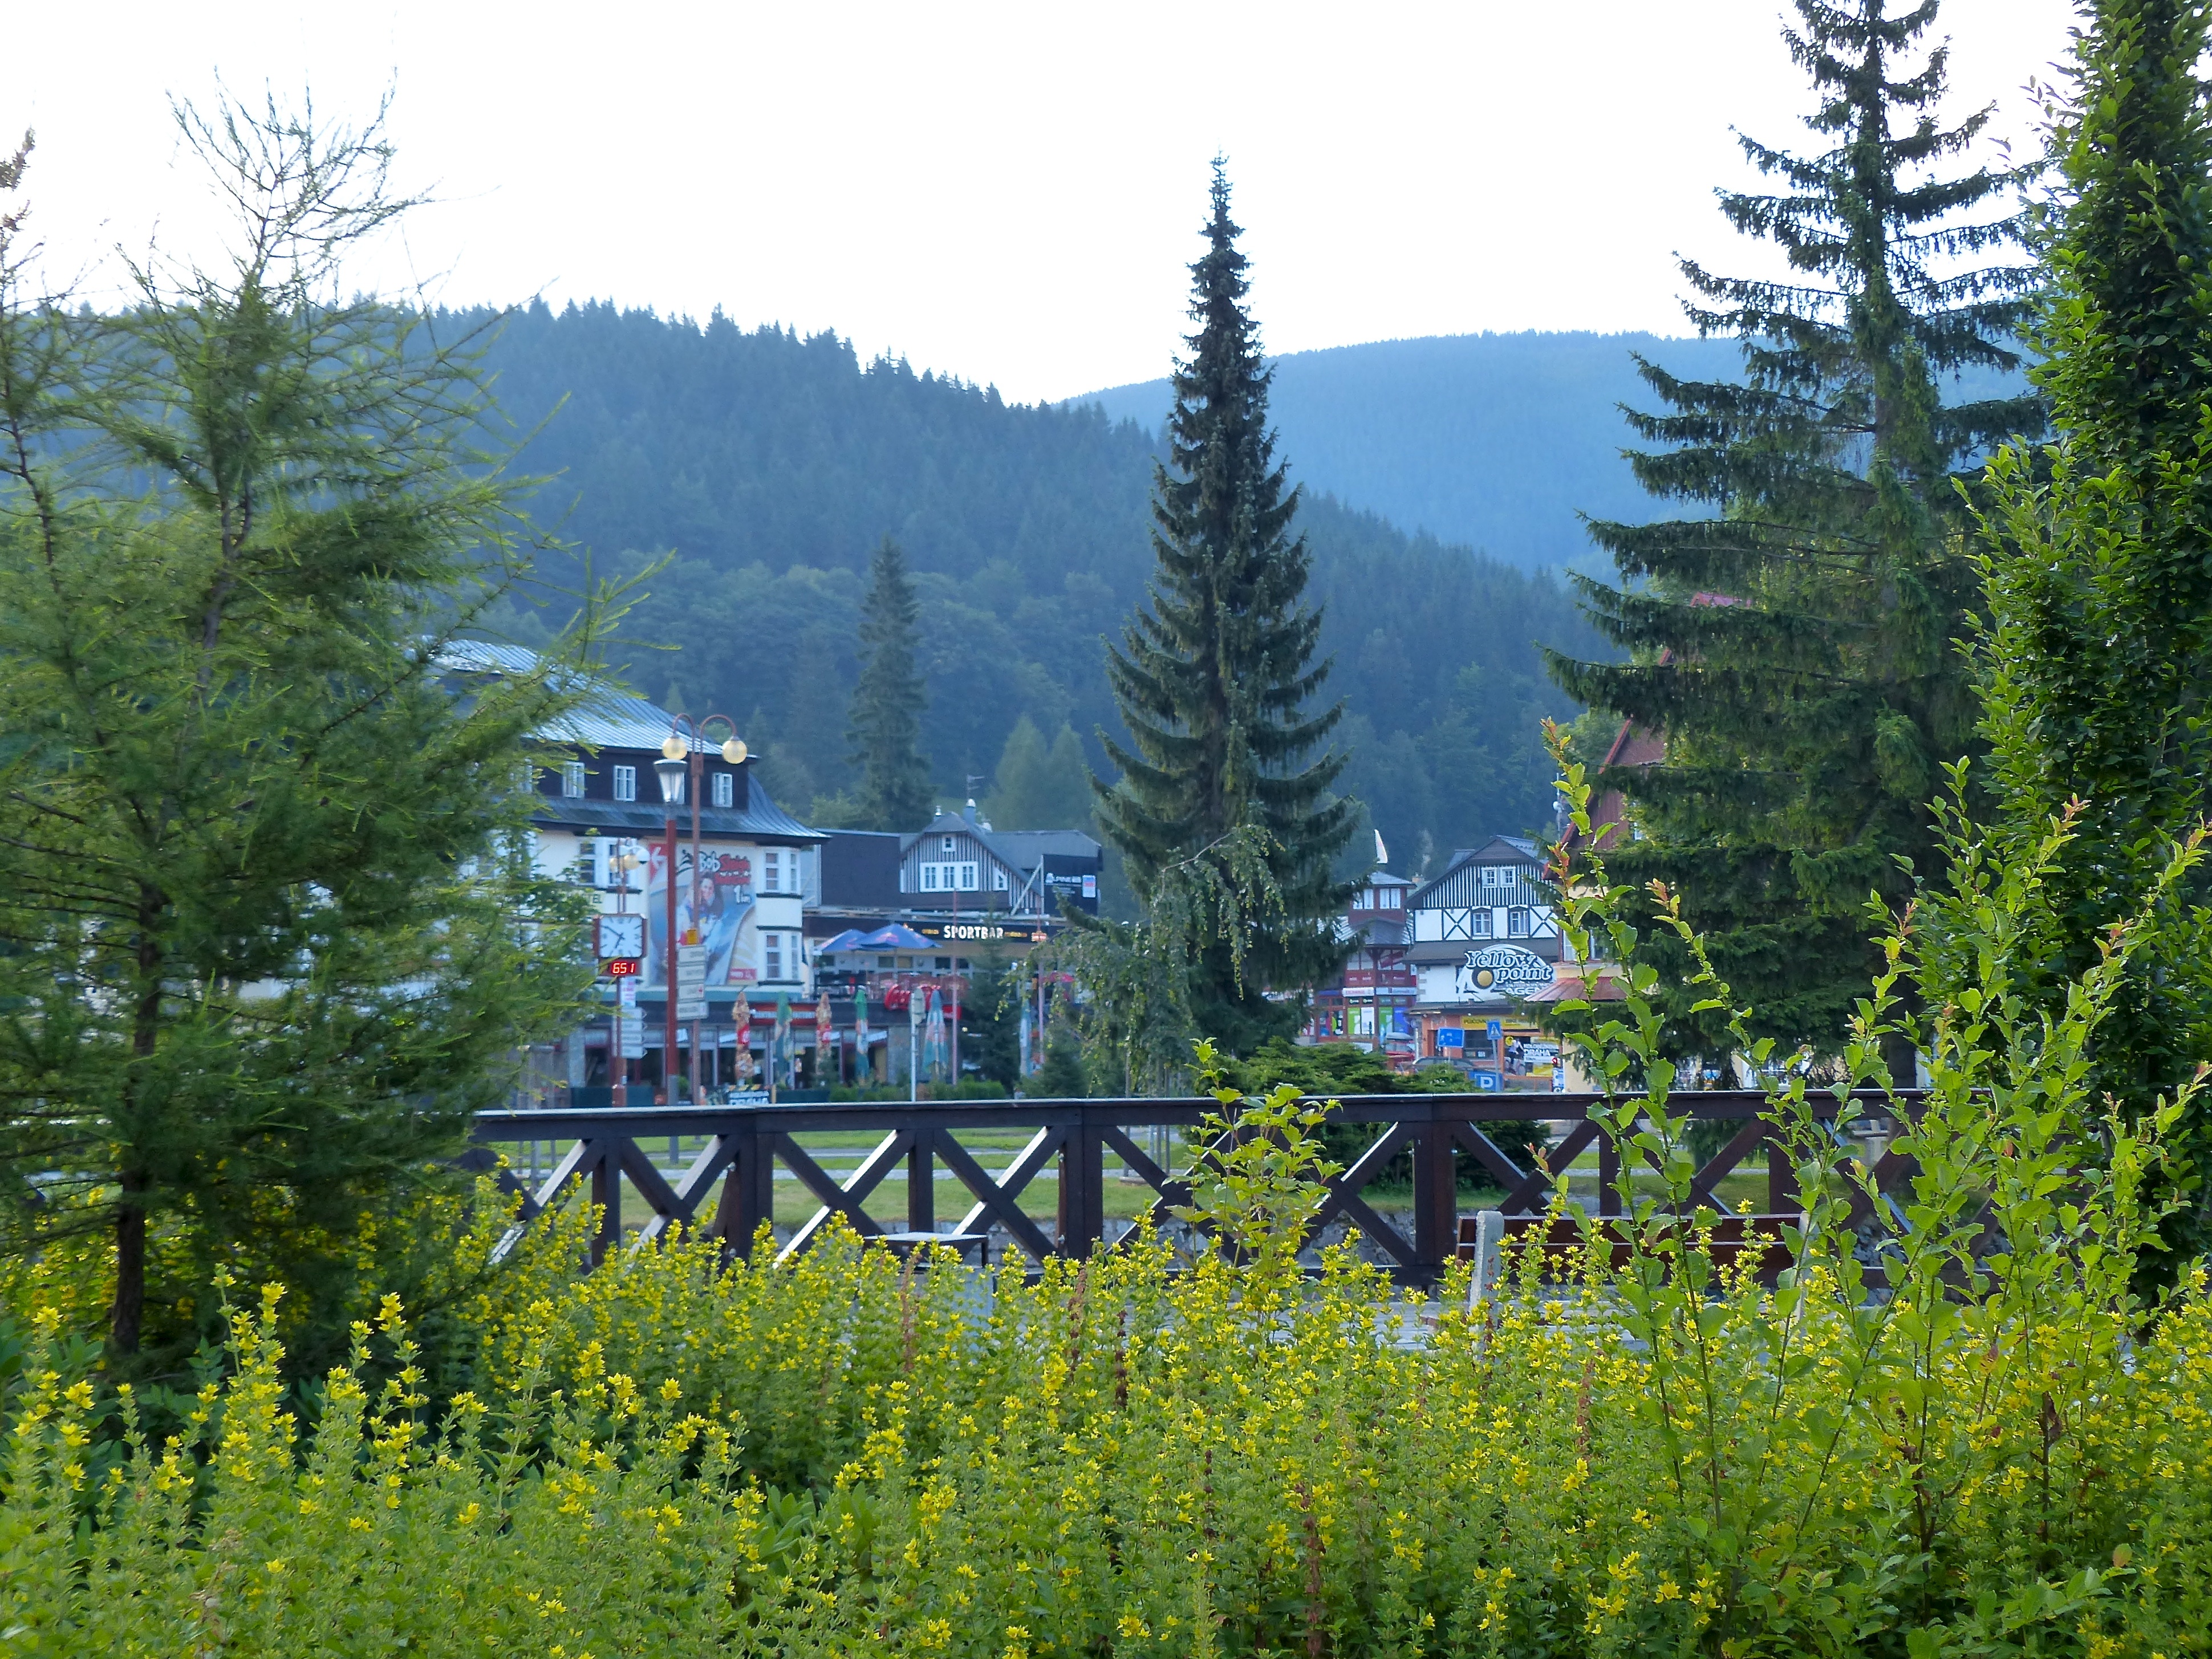
tree, forest, wilderness, mountain, meadow, flower, lake, mountain range, summer, travel, europe, park, fir, woods, spruce, resort, republic, czech, spindleruvmlyn, woody plant, mountainous landforms